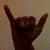
The image shows a hand gesture representing the letter 'Y' in Indian Sign Language.